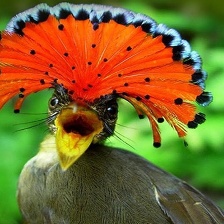
Species: ROYAL FLYCATCHER
Scientific name: ONYCHORHYNCHUS